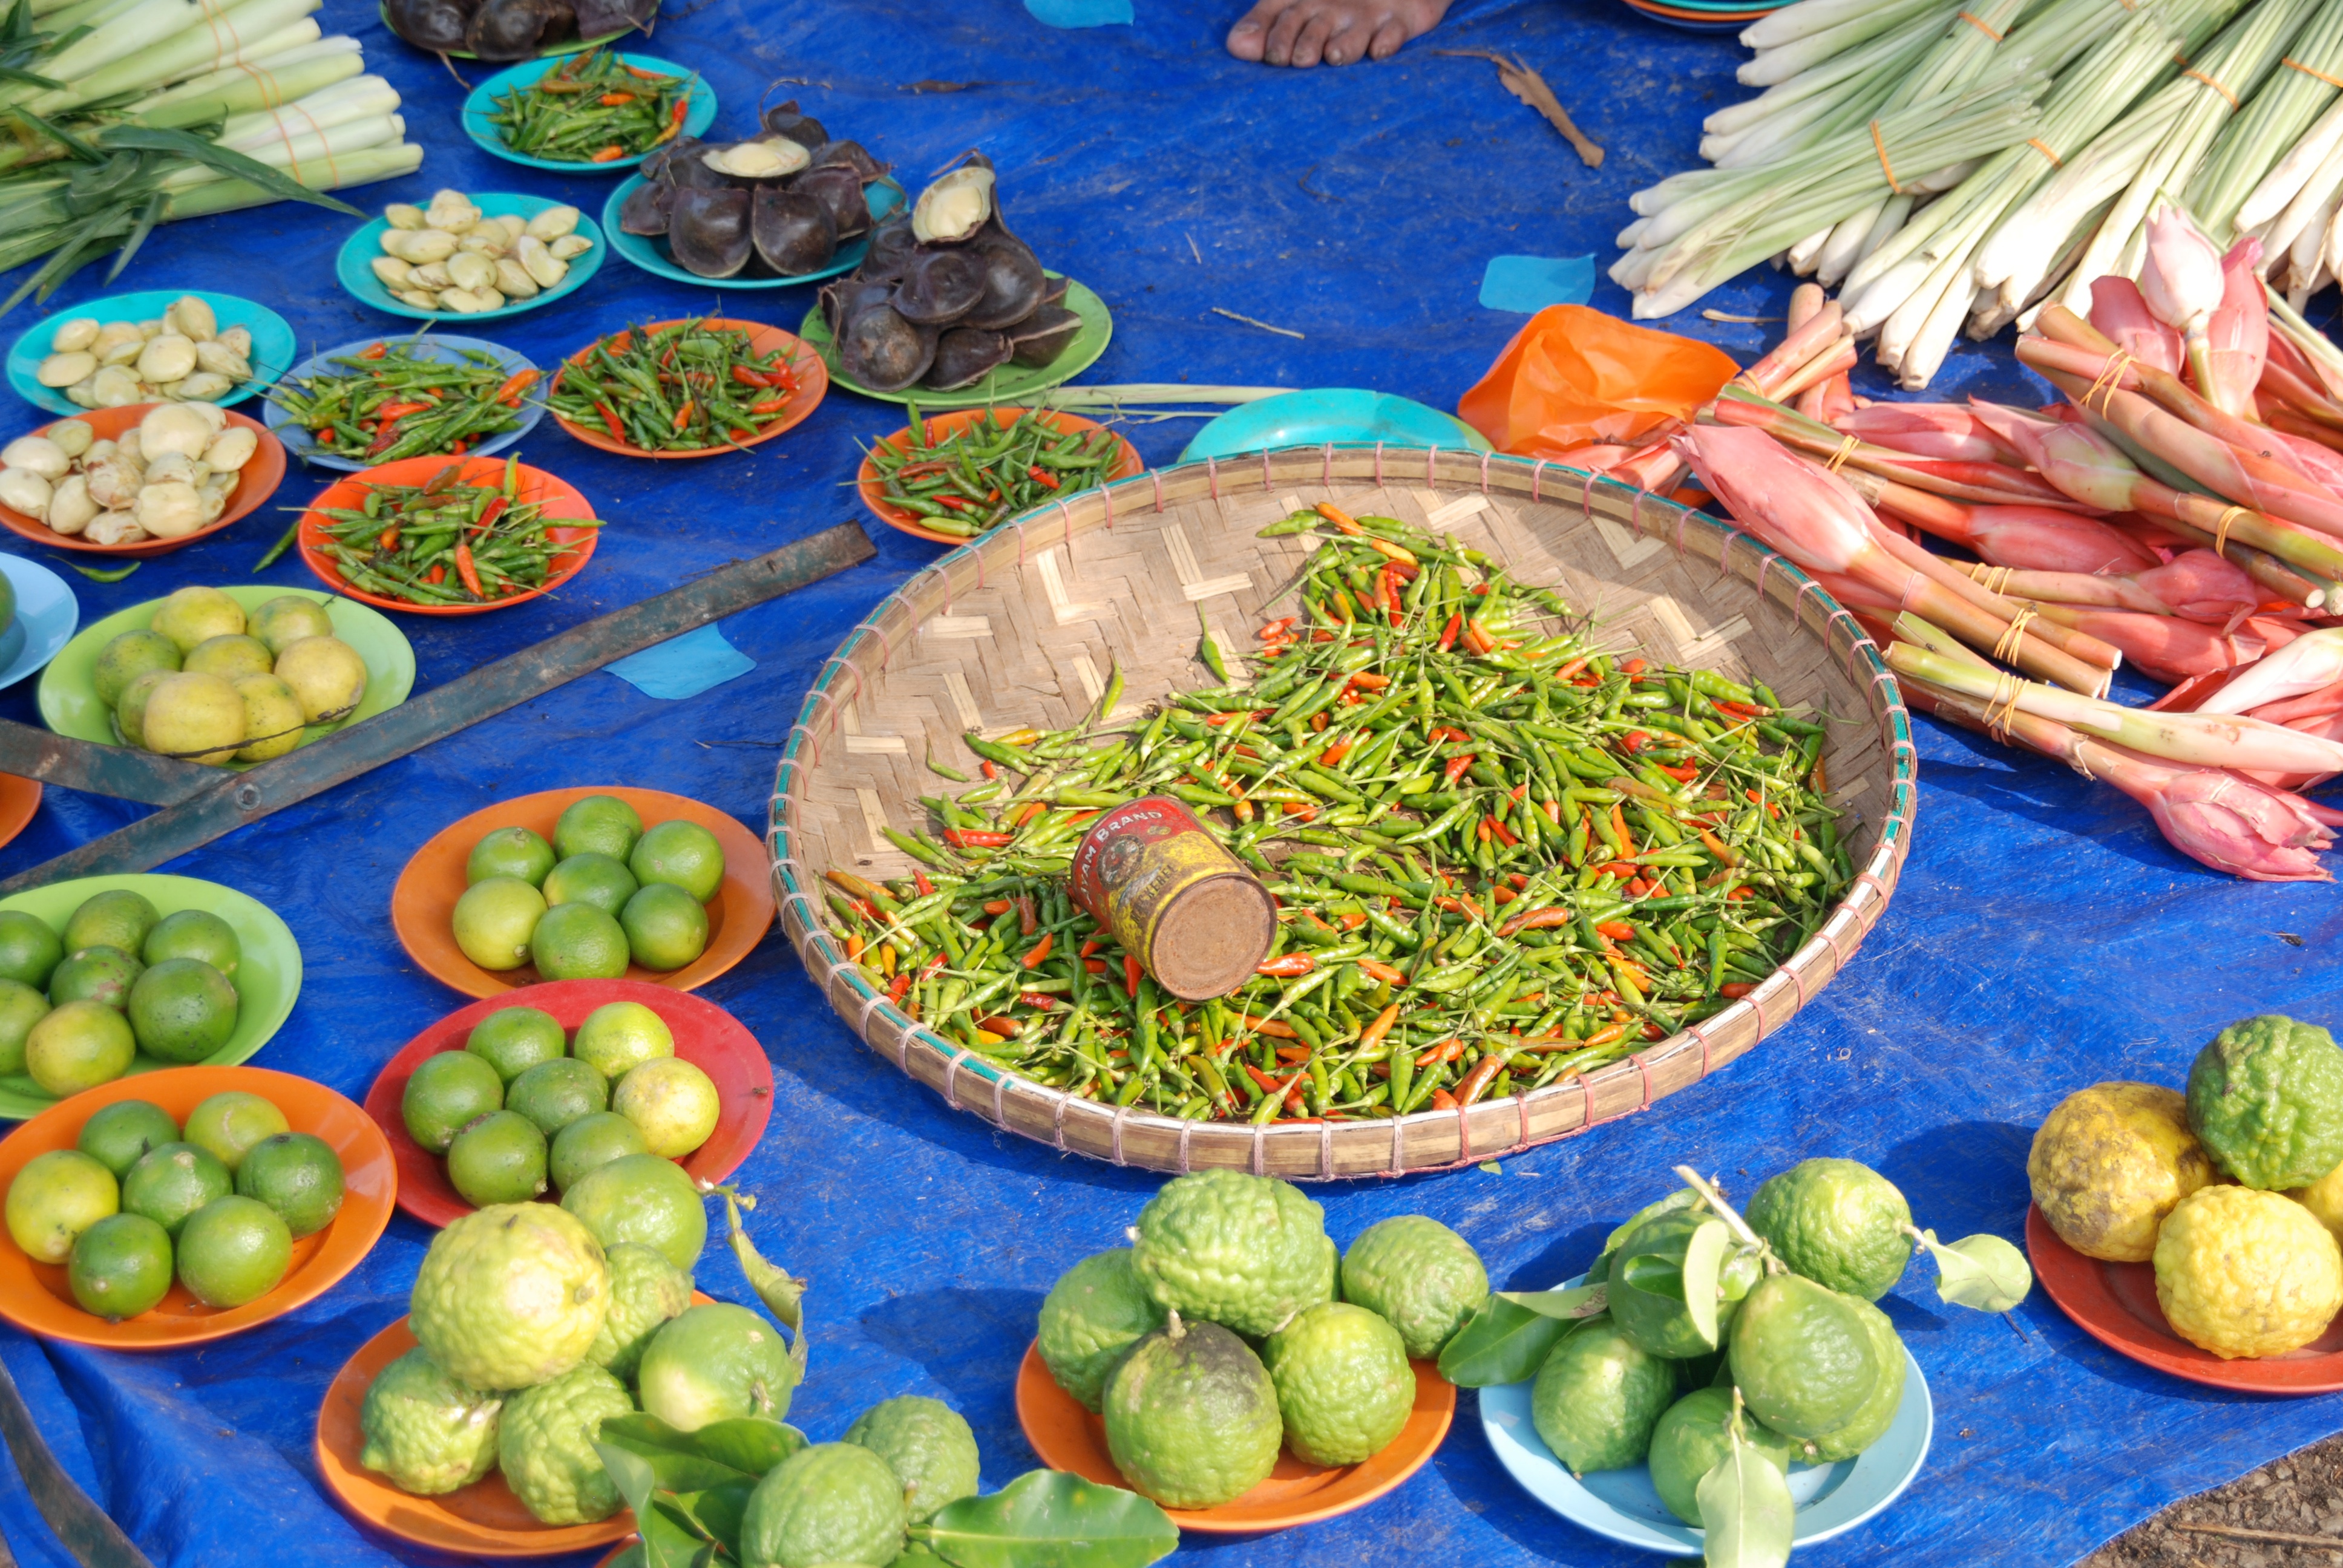
fruit, dish, food, produce, gourd